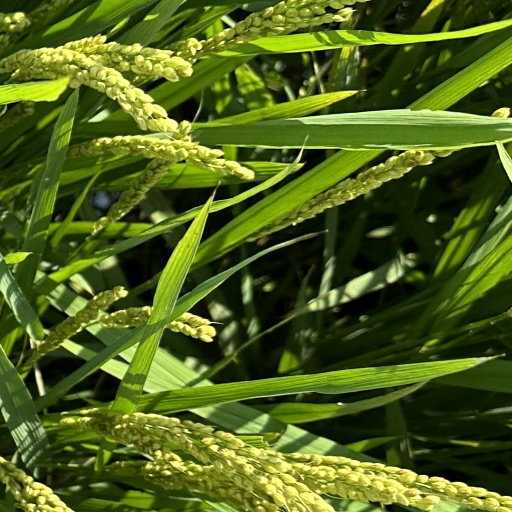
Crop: rice